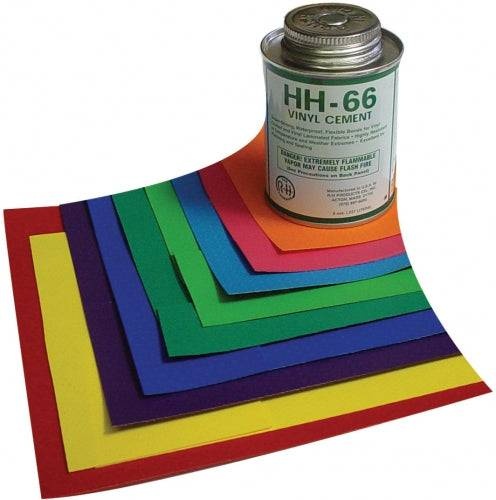
Inflatable Repair Kit
Inflatable Repair Kit provides a quick and easy fix for small cuts and punctures of your commercial inflatable Jump Pad or Inflatable Tent Shade Cover. The kit includes multi-colored vinyl and vinyl cement. Be prepared for accidents with this repair kit.
Brand: The Jump Pad
Category: Toys & Games > Outdoor Play Equipment > Inflatable Bouncer Accessories